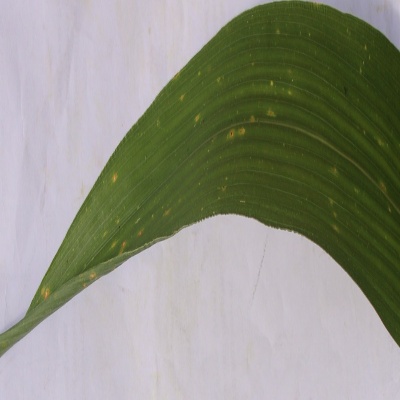
Crop: Maize
Condition: leaf spot